Sara Innamorato

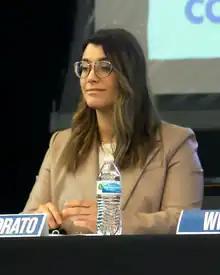
Innamorato in 2023

Sara G. Innamorato is an American politician serving as the county executive of Allegheny County, Pennsylvania since 2024. She was a member of the Pennsylvania House of Representatives for the 21st district from 2019 to 2023.